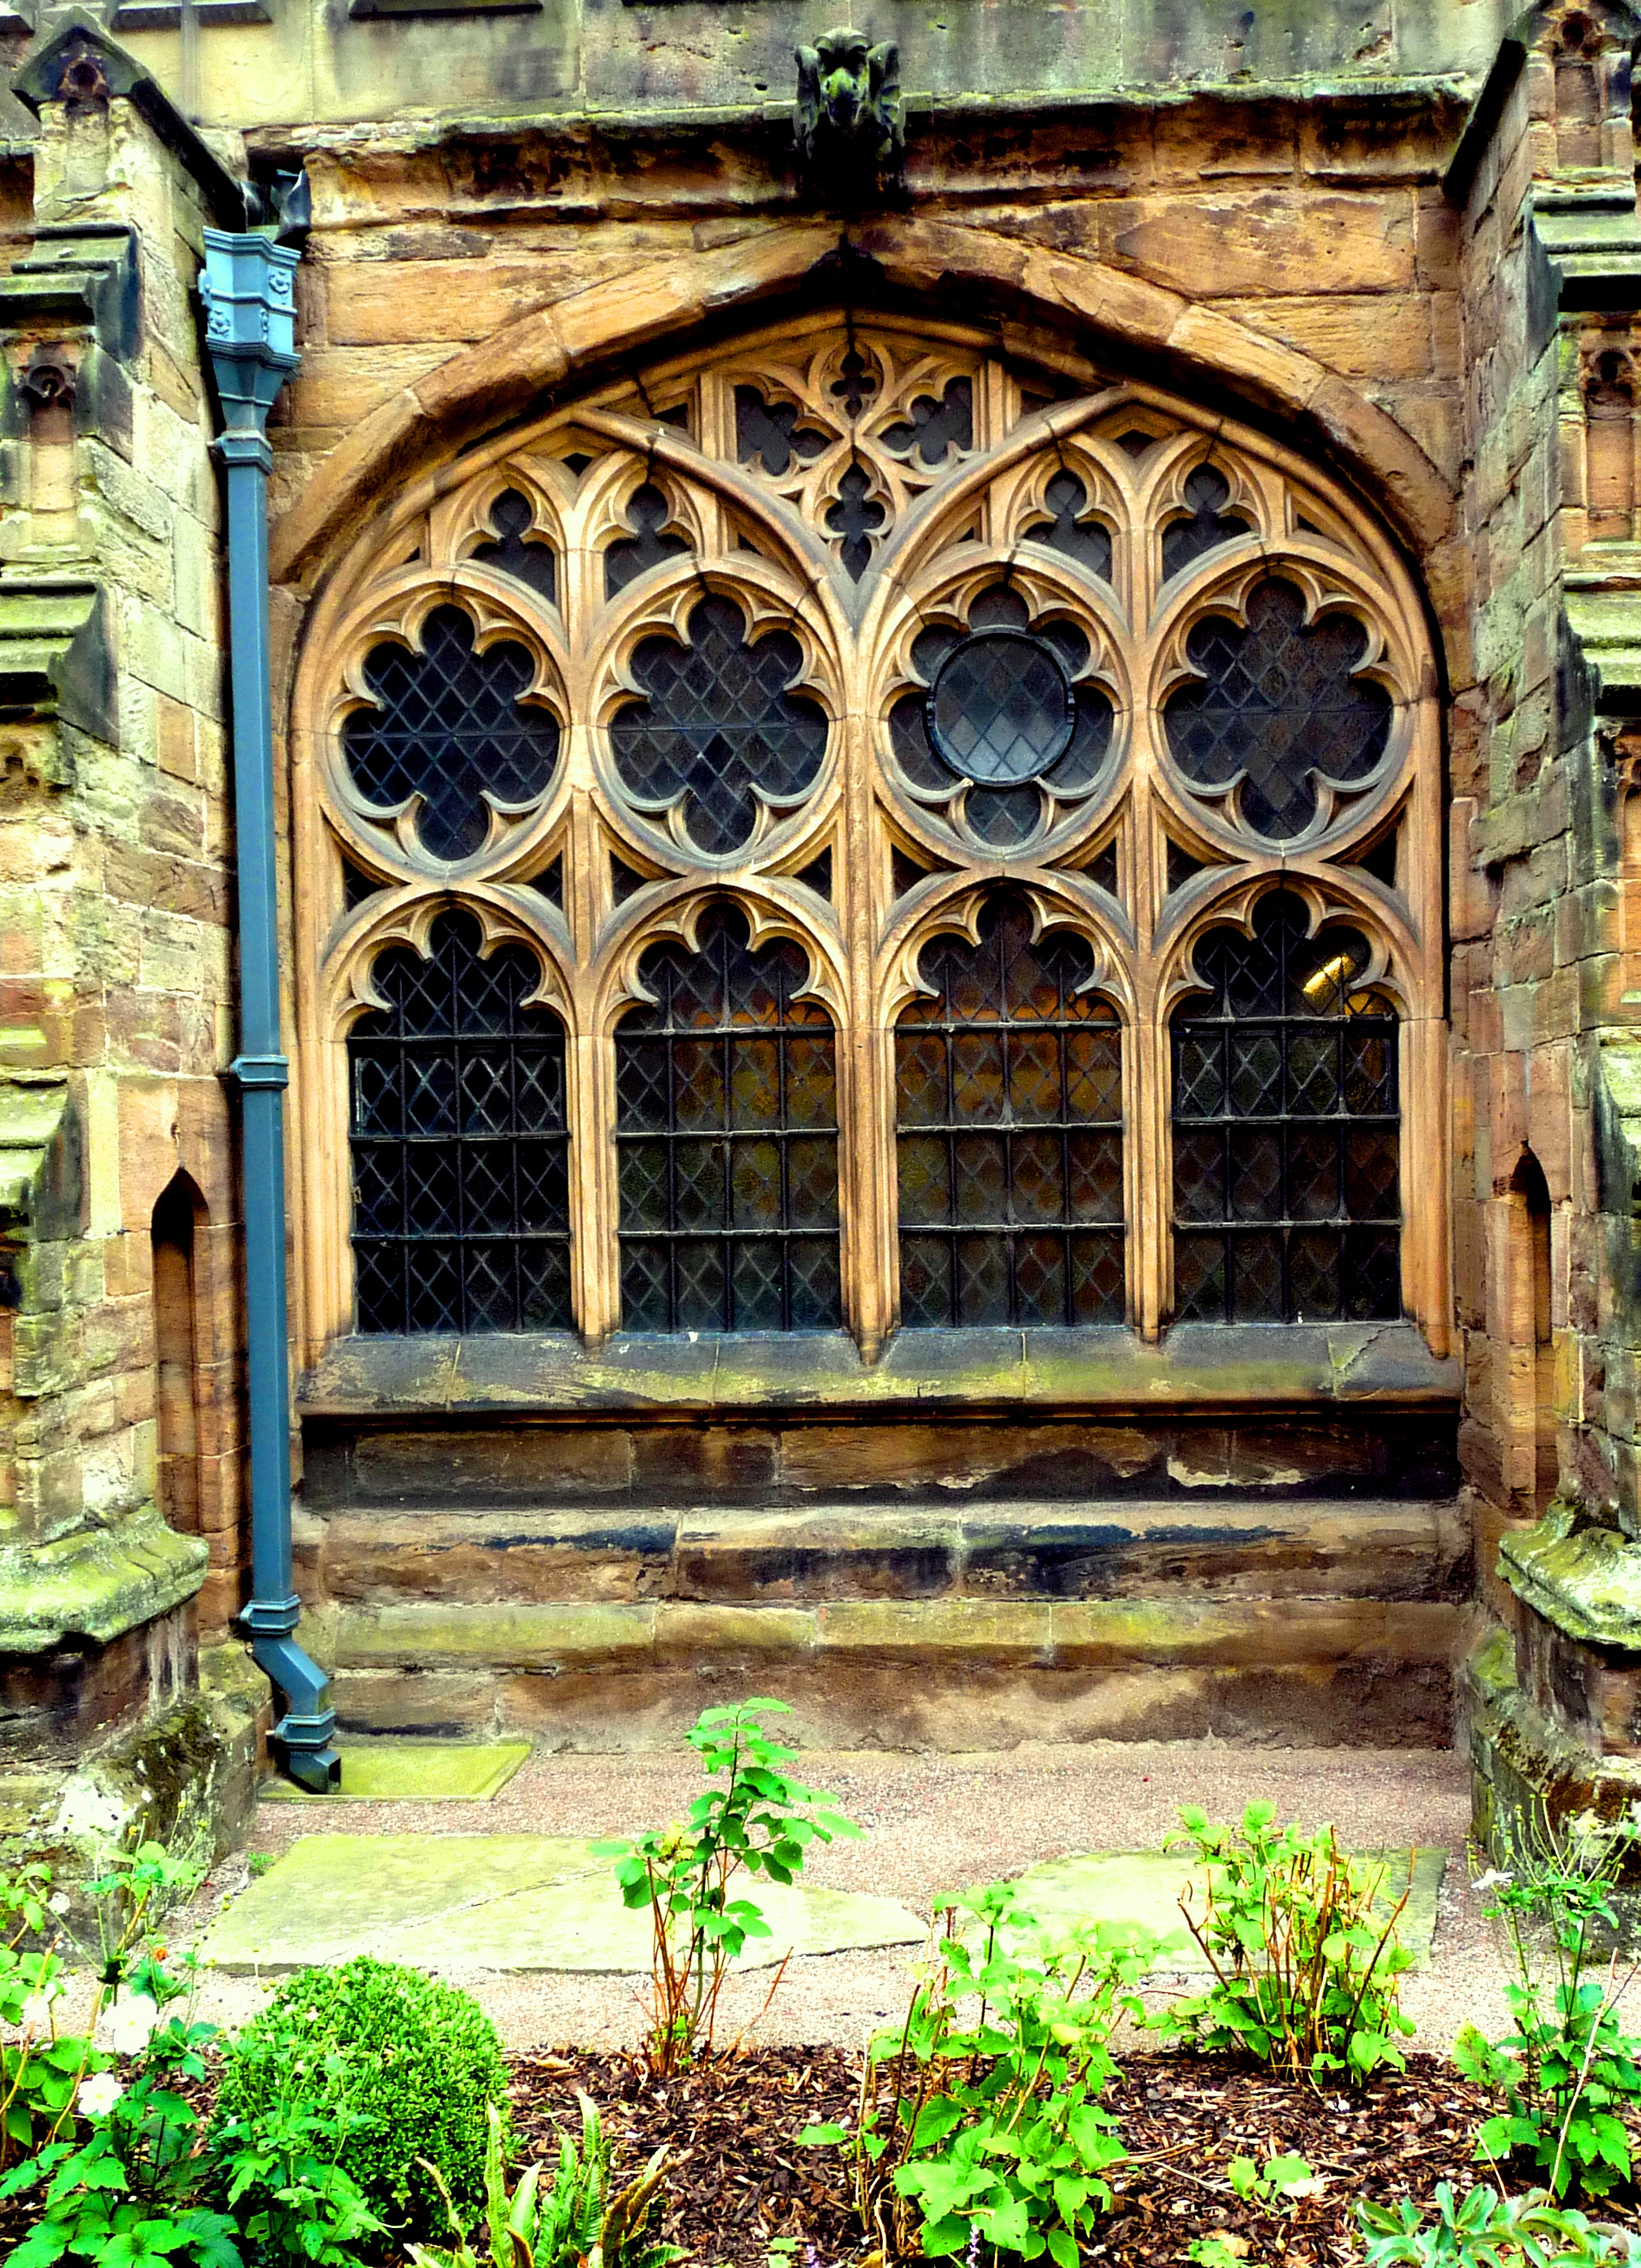
architecture, mansion, flower, window, arch, facade, cathedral, garden, door, colour, courtyard, hereford, estate, dailyshoot, urban area, ancient history